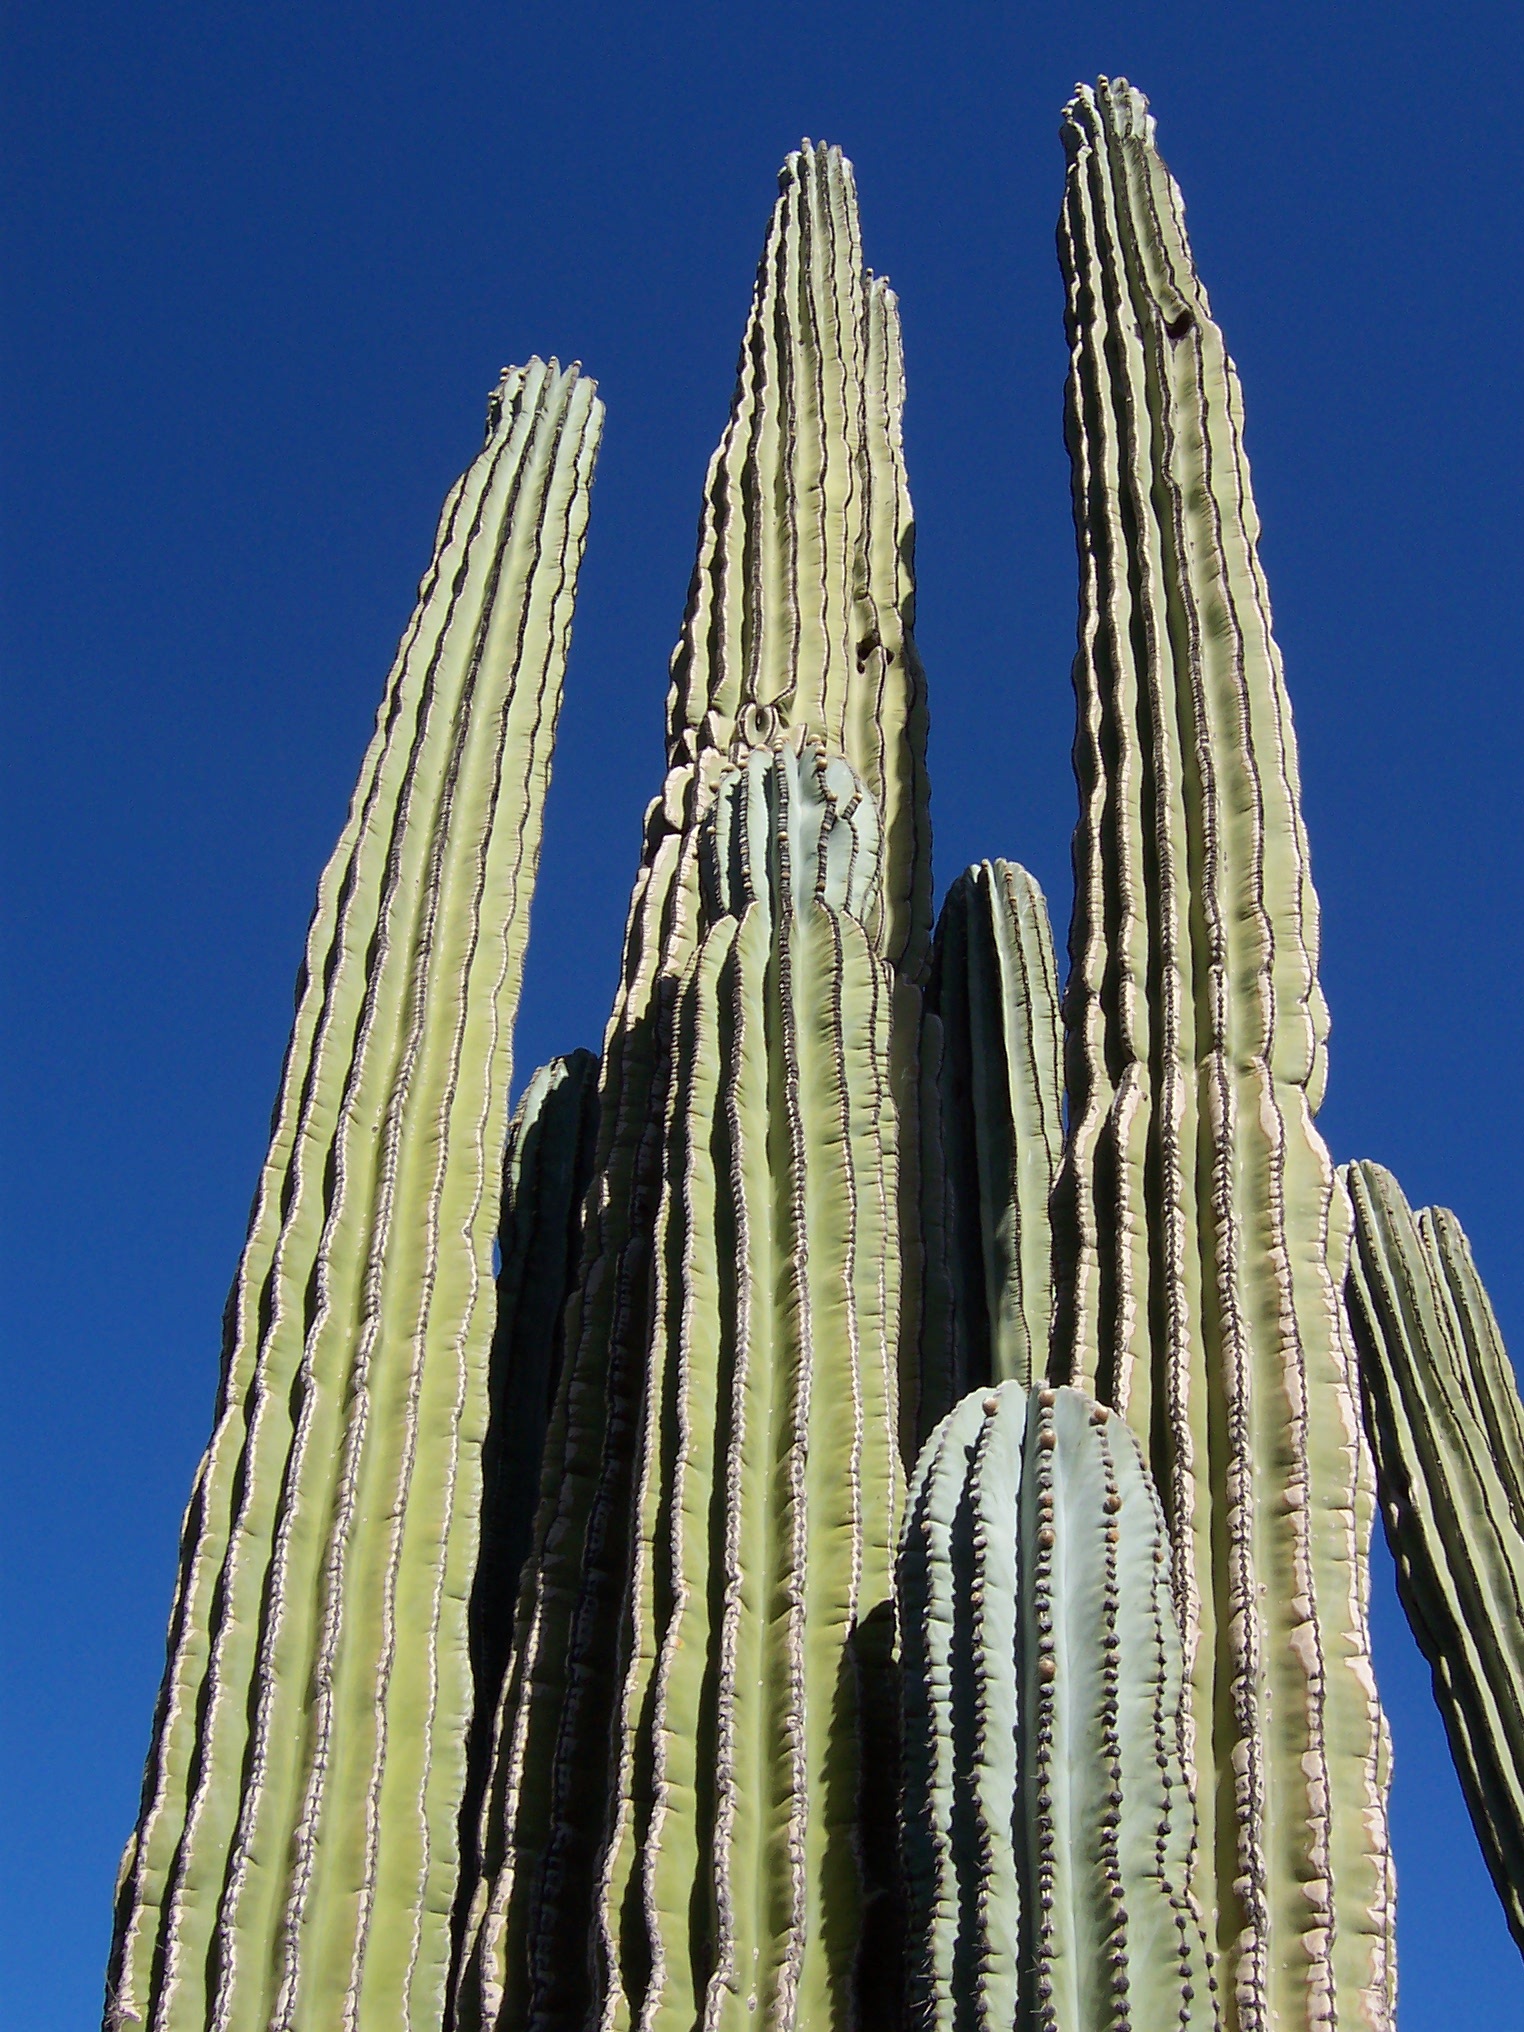
landscape, nature, cactus, architecture, plant, sky, desert, building, skyscraper, dry, green, natural, america, landmark, cacti, arizona, west, spire, hot, southwest